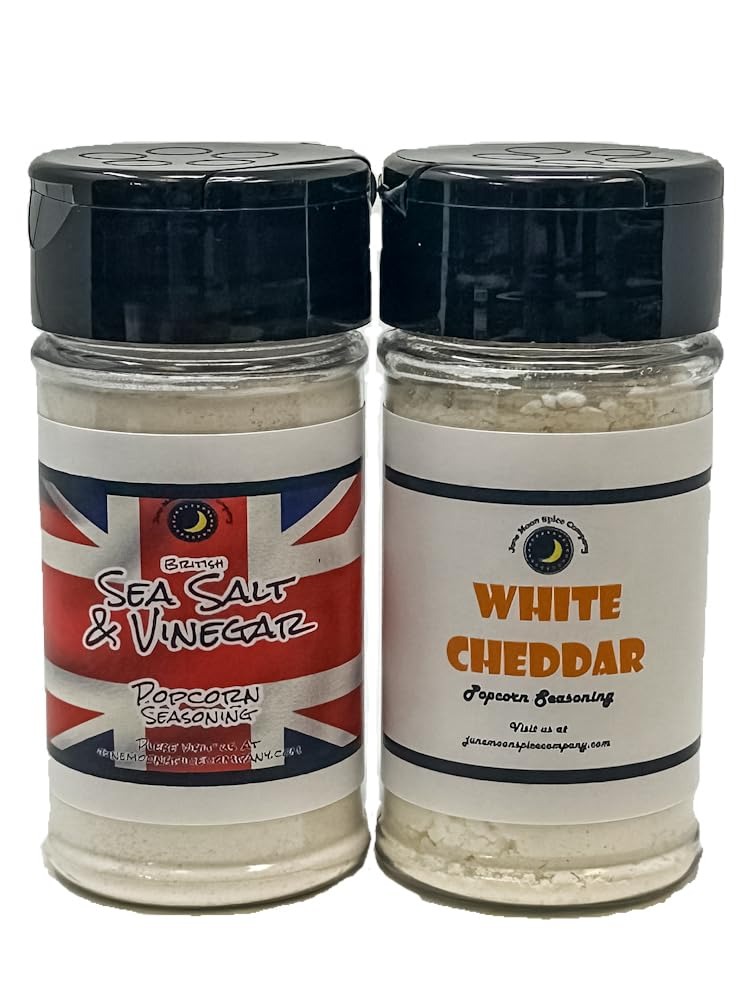
Item Name: Popcorn Seasoning | Variety 2 Pack | British Sea Salt & Vinegar Popcorn Seasoning | White Cheddar Popcorn Seasoning | Fat Free | Saturated Fat Free | Cholesterol Free | Crafted in Small Batches | Premium | 2-Pack Popcorn Seasoning Variety – Perfect for Sharing or Treating Yourself!
Bullet Point 1: Introducing our Popcorn Seasoning Variety 2 Pack, featuring the classic flavors of British Sea Salt & Vinegar and White Cheddar. This dynamic duo is perfect for transforming your ordinary popcorn into gourmet treats. Elevate your snacking experience with these delicious and versatile seasonings that are sure to please every palate.
Bullet Point 2: 🌊 British Sea Salt & Vinegar Popcorn Seasoning: Indulge in the timeless, tangy delight of our British Sea Salt & Vinegar Popcorn Seasoning. This seasoning offers a perfect balance of crisp sea salt and zesty vinegar, delivering a bold and satisfying flavor with every bite. It's the ideal choice for those who crave a savory, tangy snack that brings the classic taste of British fish and chips to your popcorn.
Bullet Point 3: 🧀 White Cheddar Popcorn Seasoning: Savor the rich, creamy goodness of our White Cheddar Popcorn Seasoning. This seasoning combines the smooth, sharp taste of aged white cheddar cheese with a hint of buttery richness, creating an irresistible flavor profile. Perfect for movie nights, parties, or anytime you want a deliciously cheesy snack, this seasoning will quickly become a favorite.
Bullet Point 4: 🌿 Natural Ingredients: Both of our popcorn seasonings are made with high-quality, all-natural ingredients. Free from artificial additives and preservatives, they ensure that your snacks are not only delicious but also wholesome.
Bullet Point 5: 🔥 Versatile Use: These seasonings are not just for popcorn! Sprinkle them on chips, nuts, or vegetables, or use them to add a burst of flavor to your favorite dishes. Their versatility makes them essential additions to your pantry for enhancing a variety of snacks and meals.
Bullet Point 6: 👩‍🍳 Easy to Use: Simply sprinkle your desired amount of seasoning over freshly popped popcorn or any snack of your choice. The convenient bottles allow for easy control, ensuring perfect flavor every time.
Bullet Point 7: 🎉 Perfect for Any Occasion: Whether you’re hosting a movie night, throwing a party, or simply enjoying a quiet evening at home, this variety pack offers the perfect flavors to impress your guests and satisfy your cravings.
Bullet Point 8: Transform your snacking experience with our Popcorn Seasoning Variety 2 Pack. With the bold tang of British Sea Salt & Vinegar and the rich, creamy taste of White Cheddar, every popcorn moment becomes a gourmet adventure. 🌊🧀🌿🔥👩‍🍳🎉
Bullet Point 9: A double FRESHNESS seal is applied to FRESH ingredients immediately after blending to quality ingredients for maximum flavor and zest. TASTE the PREMIUM difference!
Bullet Point 10: Buy today and enjoy! No MSG. Sturdy 3.5 fl. oz. BPA free shaker bottles with sifters.
Product Description: Introducing our Popcorn Seasoning Variety 2 Pack, featuring the classic flavors of British Sea Salt & Vinegar and White Cheddar. This dynamic duo is perfect for transforming your ordinary popcorn into gourmet treats. Elevate your snacking experience with these delicious and versatile seasonings that are sure to please every palate.
Value: 7.0
Unit: Ounce

Price: 16.88